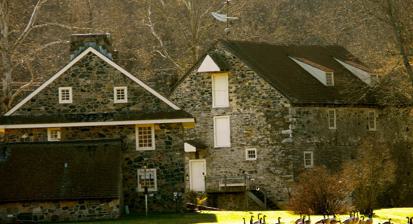
Building: Brinton's Mill
Country: United States of America
Year built: 1720
United States historic place Brinton's Mill U.S. National Register of Historic Places Brinton's Mill, December 2009 Show map of Pennsylvania Show map of the United States Location North of Chadds Ford on Creek Road, Birmingham Township, Pennsylvania Coordinates 39°53′7″N 75°36′13″W / 39.88528°N 75.60361°W / 39.88528; -75.60361 Area 30.1 acres (12.2 ha) Built 1720, 1769, 1824 NRHP reference No. 71000689 Added to NRHP May 27, 1971 Brinton's Mill , also known as The Mill at Brinton's Bridge, is a historic grist mill located in Birmingham Township , Chester County, Pennsylvania . The mill was built about 1720, expanded in 1769, and renovated in 1824. The granary was built about 1824, when the mill was expanded.  Also on the property is a stone dwelling constructed in the 1920s and built on the foundation of an early 18th-century dwelling. During the Battle of Brandywine in September 1777, General John Sullivan and his troops were bivouacked at the adjacent Brinton's Ford.  In the early 1970s, the mill property was owned by artist Andrew Wyeth . In 1958, Andrew and Betsy Wyeth purchased and restored "The Mill," a group of 18th-century buildings that appeared often in his work, including Night Sleeper (1979). It was added to the National Register of Historic Places in 1971. References